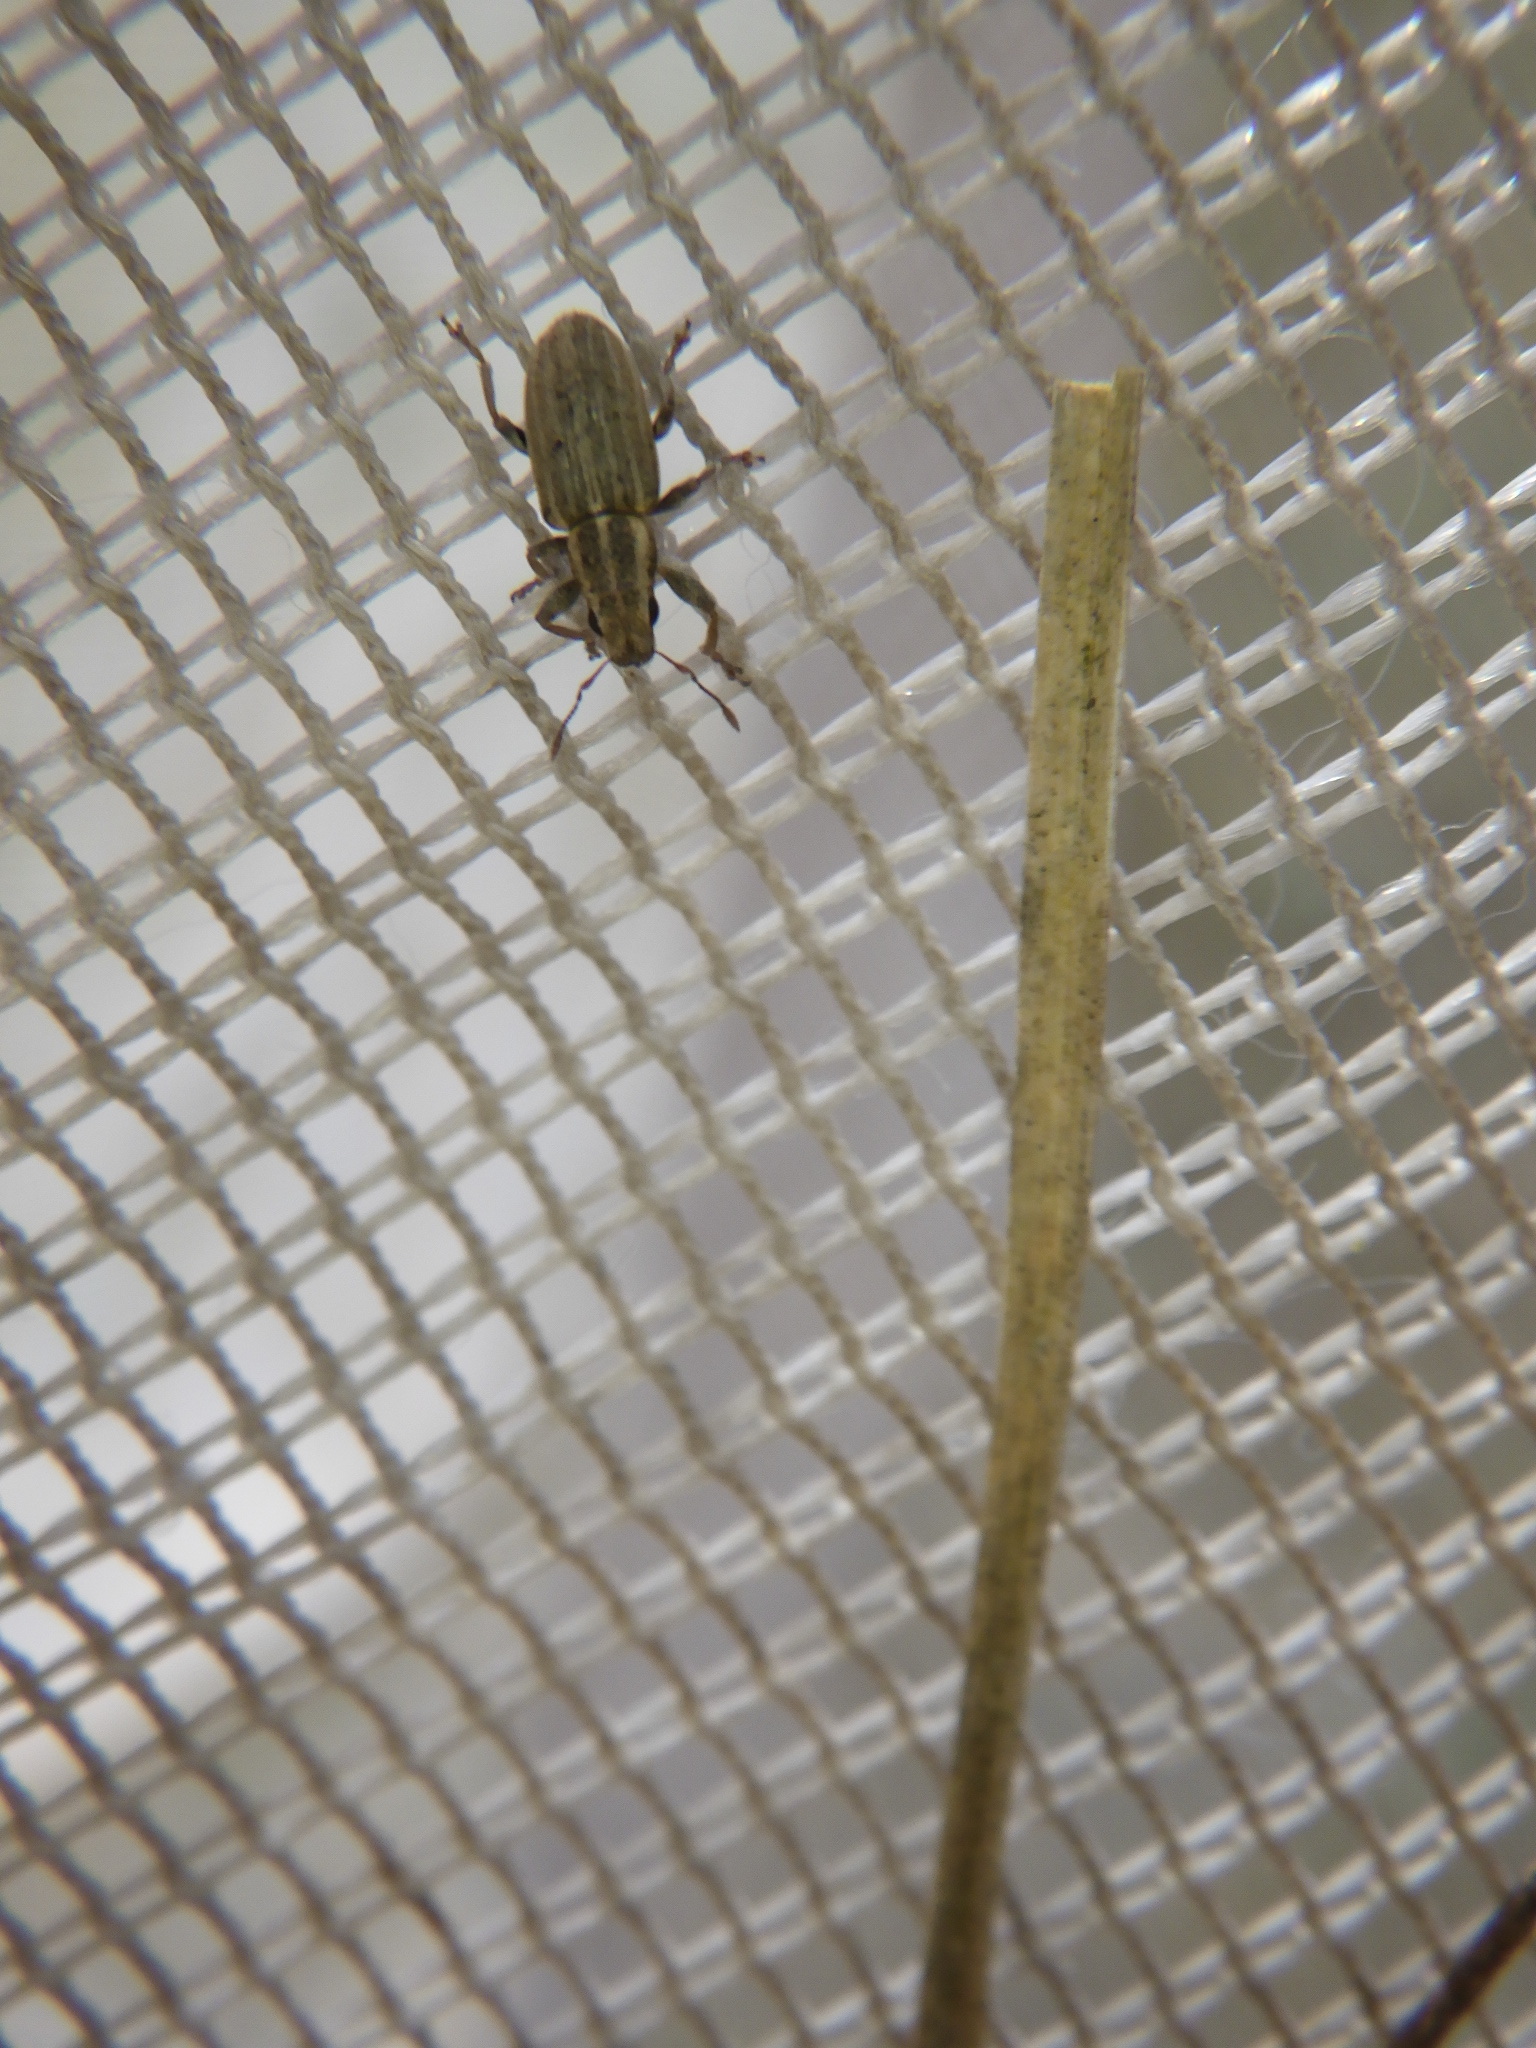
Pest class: pea_leaf_weevil